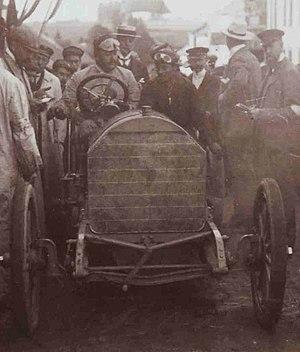
[Collection Jules Beau. Photographie sportive]
Vincenzo Lancia, né le 24 août 1881 dans le petit village de Fobello dans la Valsesia, dans le Piémont et mort le 15 février 1937 à Turin, était un pilote automobile et un industriel italien, fondateur du constructeur automobile Lancia.